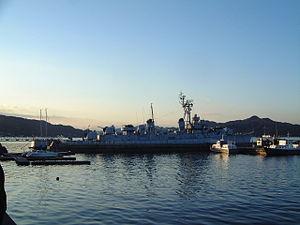
La force maritime d'autodéfense japonaise, fréquemment mentionnée sous le sigle JMSDF issu de la traduction anglaise de son appellation Japan Maritime Self-Defense Force, est la branche navale de facto des forces japonaises d'autodéfense, chargée de la défense maritime du Japon. La marine japonaise a été formée avec l'ensemble des autres armes, le 1ᵉʳ juillet 1954, à la suite de la dissolution de la marine impériale japonaise à l'issue de la Seconde Guerre mondiale.